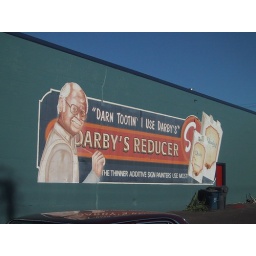
A sign on the side of a building in Portland.